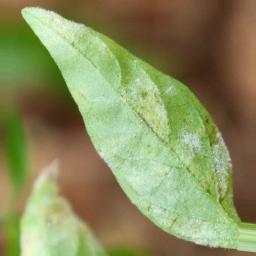
Label: powdery mildew